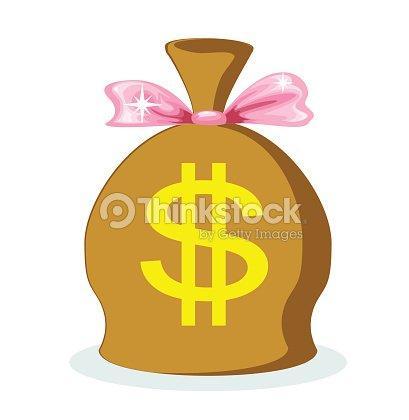
sack of dollars with a pink bow , vector illustration : vector art